Yuri Gagarin

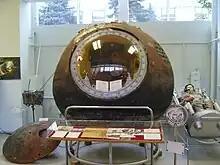
Gagarin's Vostok 3KA capsule and an effigy of him on display at the RKK Energiya museum in 2010

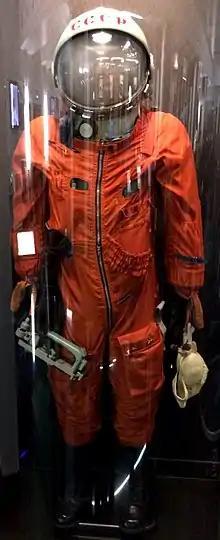
Gagarin's Vostok 1 spacesuit

Gagarin's selection for the Vostok programme was overseen by the Central Flight Medical Commission led by Major General Konstantin Fyodorovich Borodin of the Soviet Army Medical Service. He underwent physical and psychological testing conducted at Central Aviation Scientific-Research Hospital, in Moscow, commanded by Colonel A.S. Usanov, a member of the commission. The commission also included Colonel Yevgeniy Anatoliyevich Karpov, who later commanded the training centre, Colonel Vladimir Ivanovich Yazdovskiy, the head physician for Gagarin's flight, and Major-General Aleksandr Nikolayevich Babiychuk, a physician flag officer on the Soviet Air Force General Staff to the Commander in Chief of the Air Force. The commission limited their selection to pilots between 25 and 30 years old. The chief engineer of the programme Sergei Korolev also specified that candidates, to fit in the limited space in the Vostok capsule, should weigh less than and be no taller than ; Gagarin was tall.